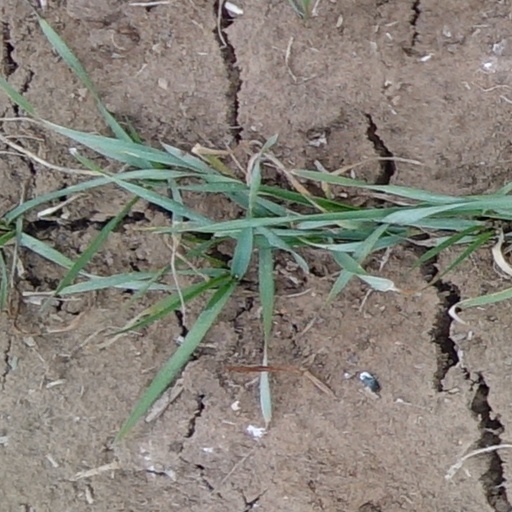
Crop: wheat